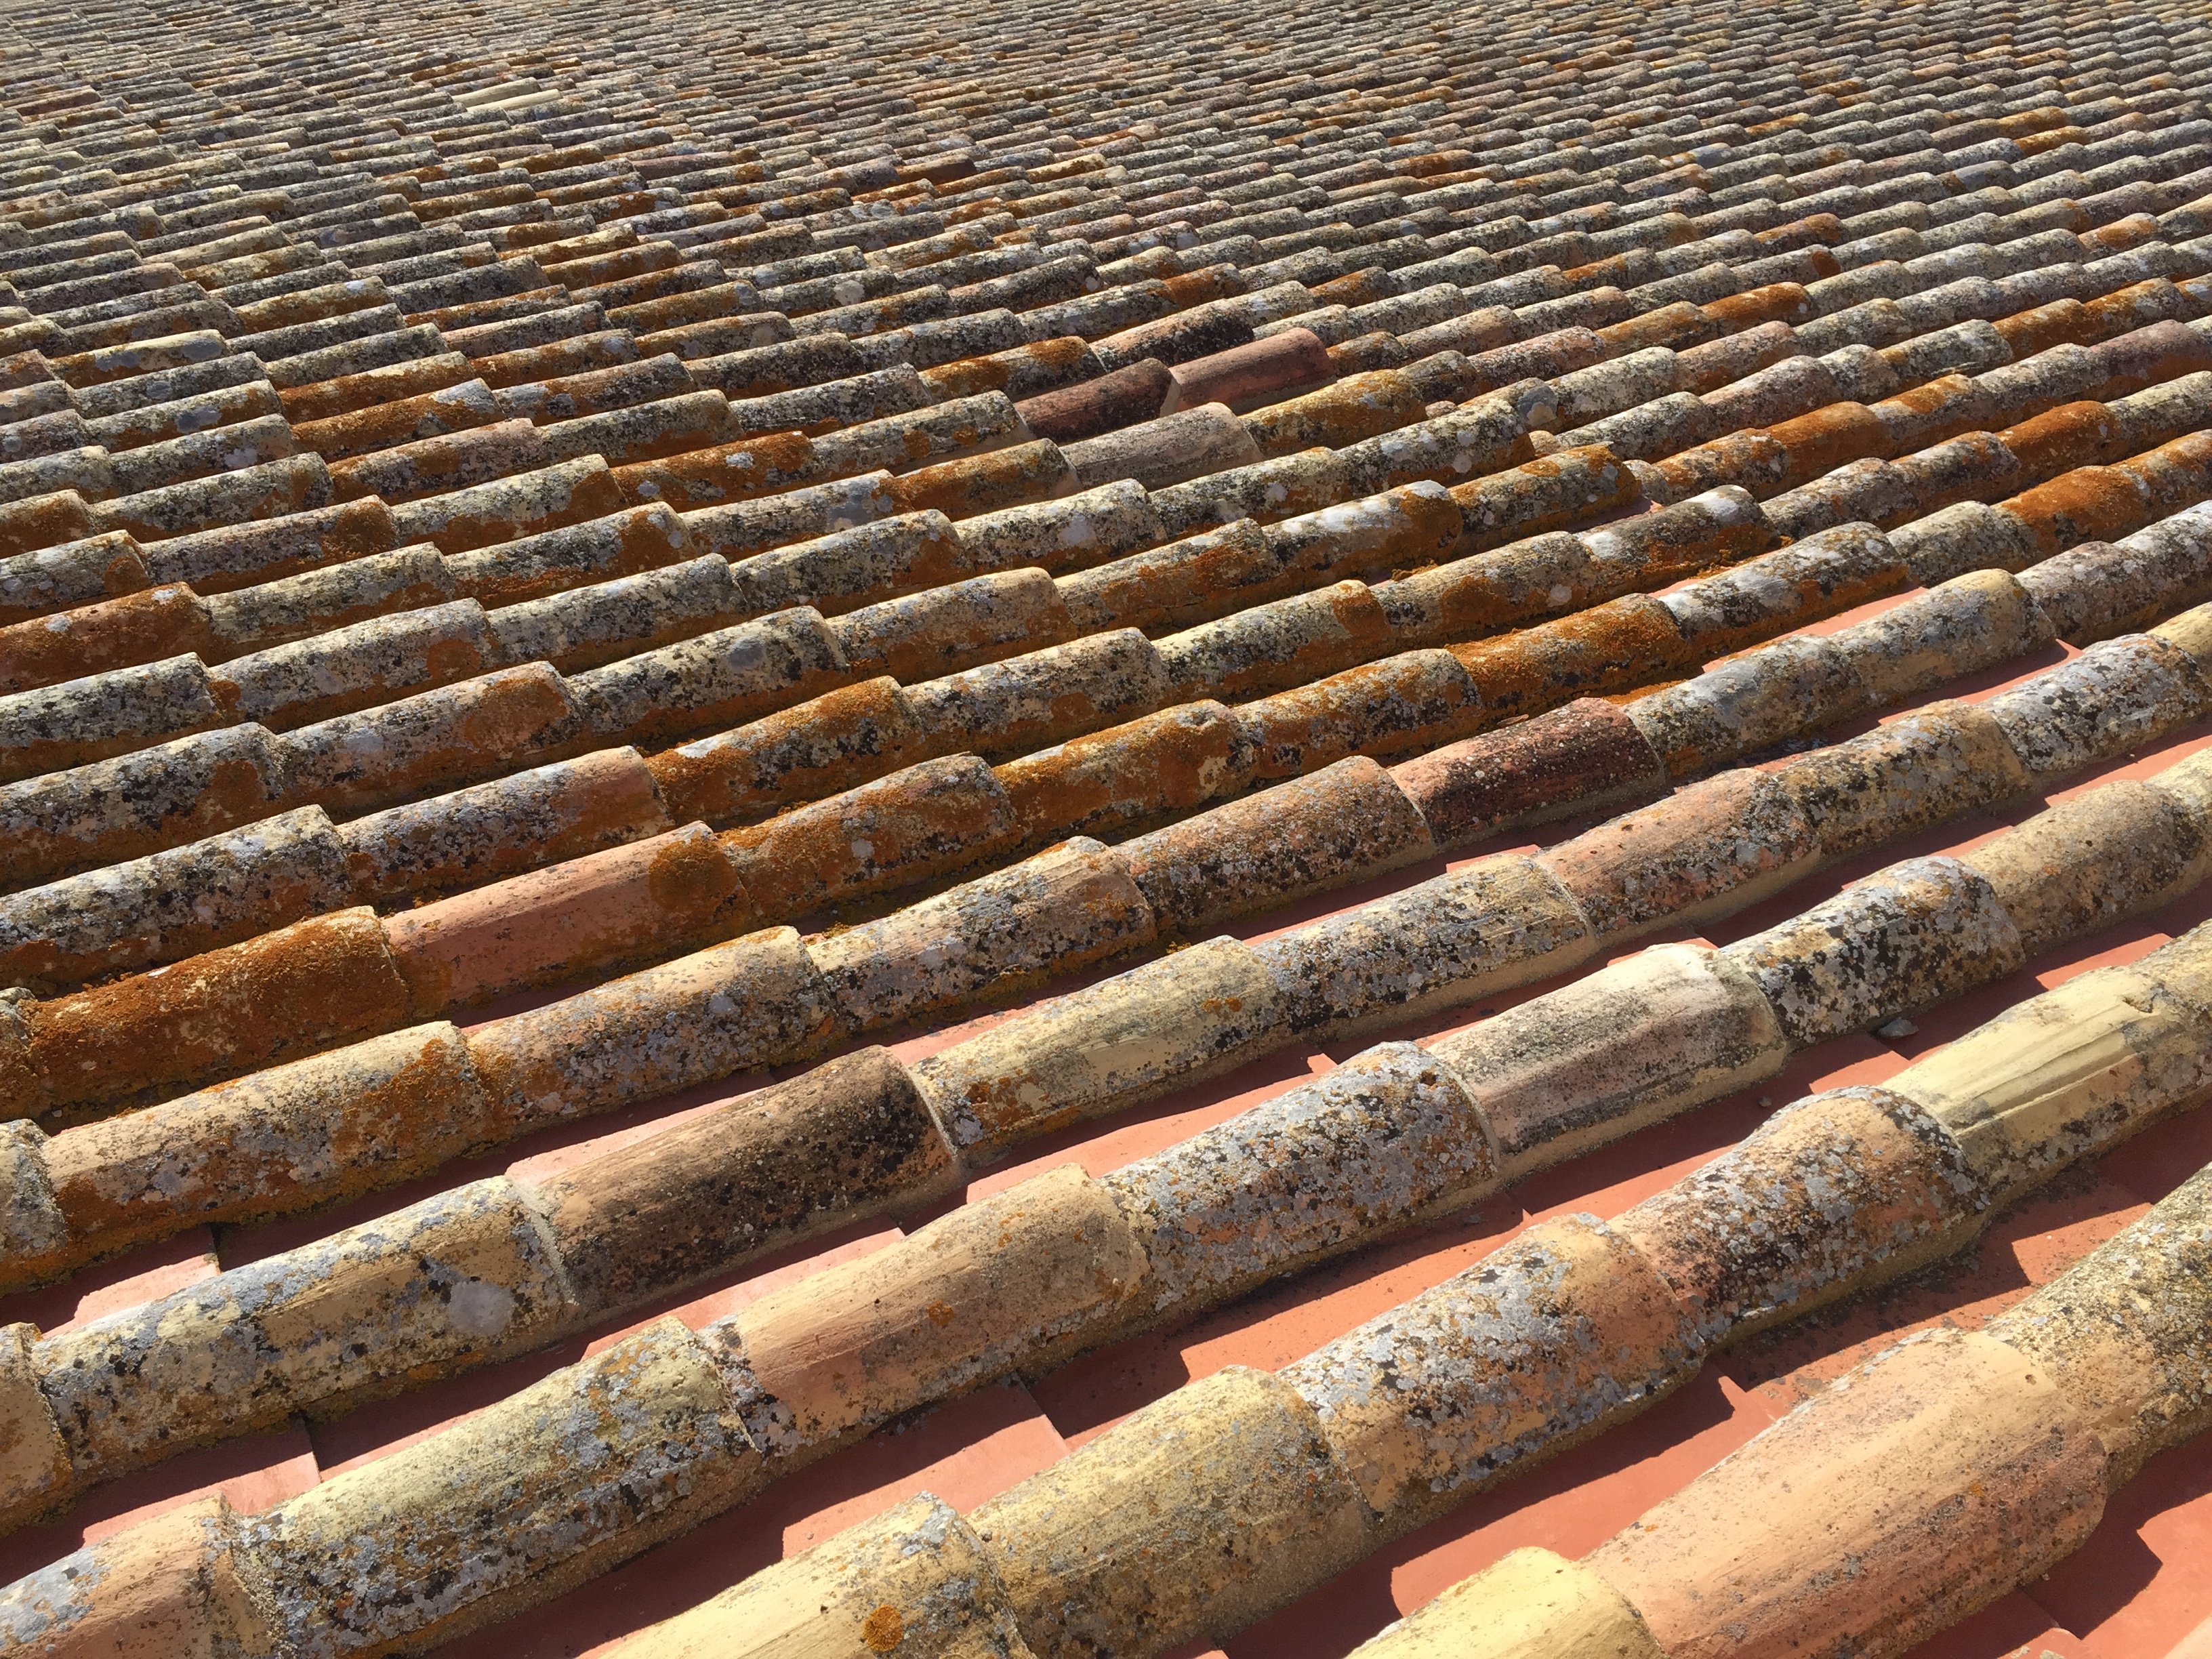
wood, roof, trunk, wall, crop, soil, agriculture, brick, lumber, material, brickwork, bamboo, man made object, grass family